2014–15 Hartford Hawks women's basketball team

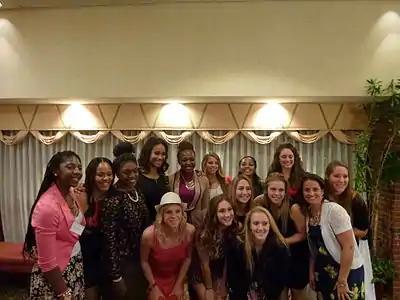
Hartford Hawks team picture

!colspan=9 style="background:#; color:#FFFFFF;"| America East Women's Tournament